Tommy Joe Martins

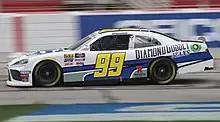
Martins' 2019 Xfinity car at Atlanta Motor Speedway

With Vinnie Miller joining B. J. McLeod Motorsports for 2019 full-time, Martins said he would likely run fewer races than he did in 2018 for the team. At New Hampshire Motor Speedway in July, Martins announced that he would leave BJMM for MBM Motorsports after the New Hampshire race for a partial slate in the back half of the 2019 Xfinity Series season. He estimated his MBM schedule at about six races, including all four road course races, Bristol Motor Speedway, and Texas Motor Speedway. Citing more opportunities in the Xfinity Series and a chance to run in the Monster Energy NASCAR Cup Series with MBM, Martins implied that he held no ill feelings toward McLeod and instead thanked the team for the opportunities throughout his tenure with the team. He ran his first race for MBM at Watkins Glen International, driving the No. 66. On December 8, Martins announced he parted ways with MBM Motorsports. Later in the month on December 24, Martins revealed Martins Motorsports' return for the 2020 Xfinity season as he intended to commit to a full-time schedule.